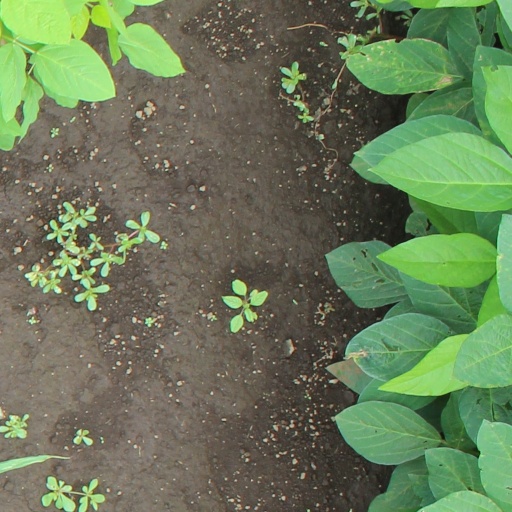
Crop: soybean